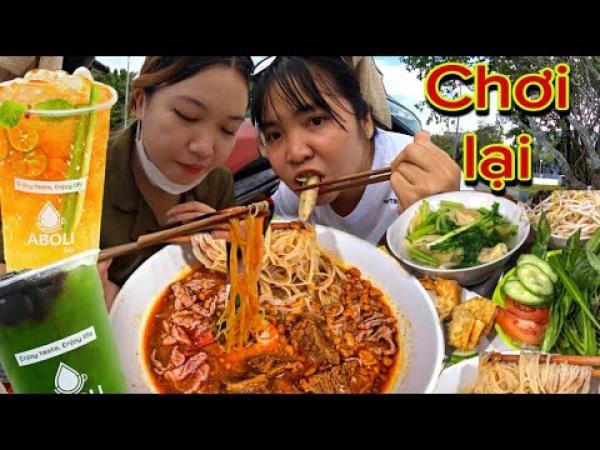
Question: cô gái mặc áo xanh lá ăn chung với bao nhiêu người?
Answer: một người